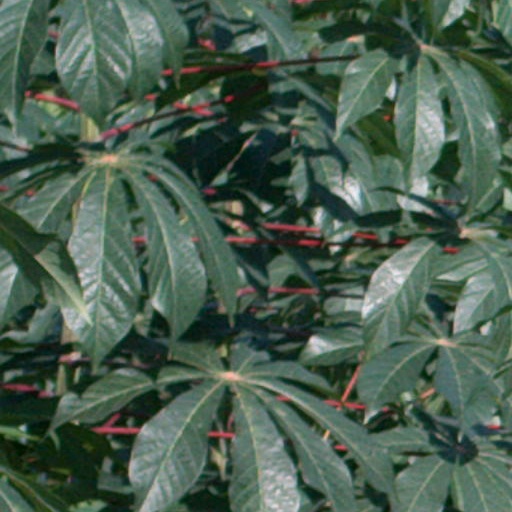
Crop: cassava